KRE-075

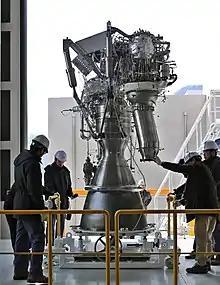
KRE-075

KRE-075 is a 75-ton thrust liquid rocket engine developed by Korea Aerospace Research Institute. It was used as the first stage engine of the Nuri test launch vehicle in 2018 and as the first and second stage engines of the Nuri in 2021.